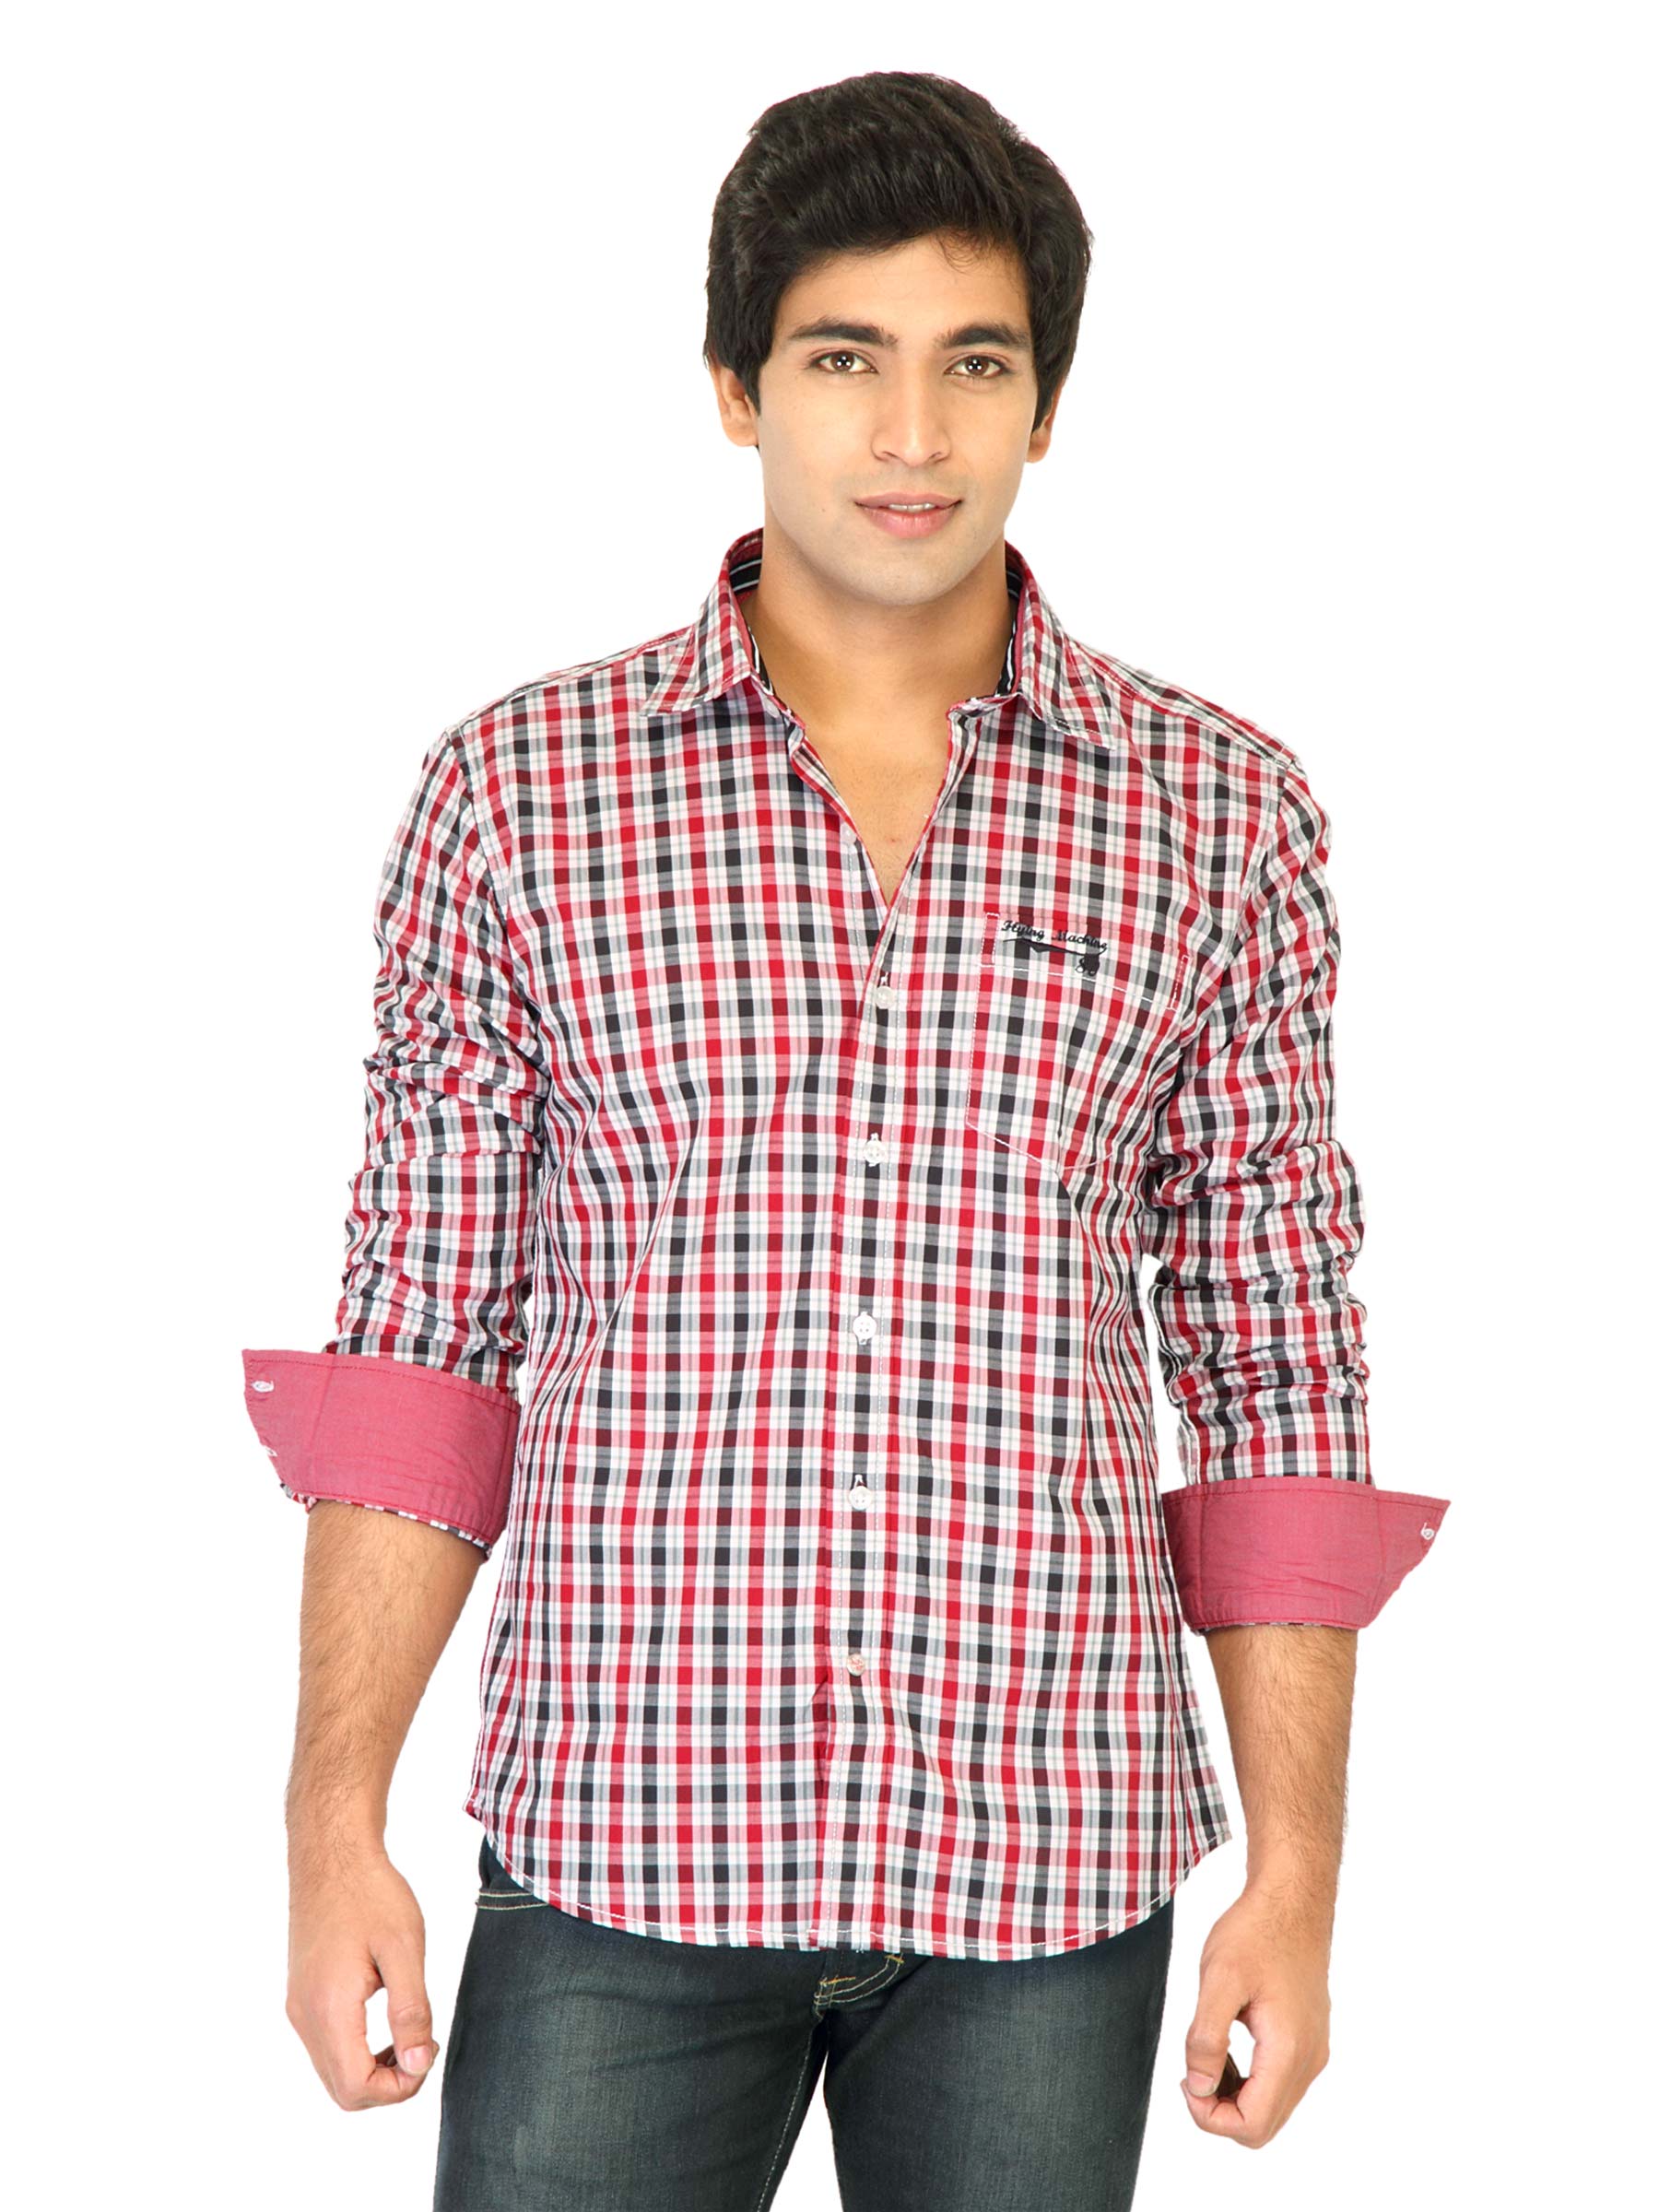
Flying Machine Men Check Red Shirts
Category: Apparel / Topwear / Shirts
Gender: Men
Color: Red
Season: Fall 2011
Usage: Casual